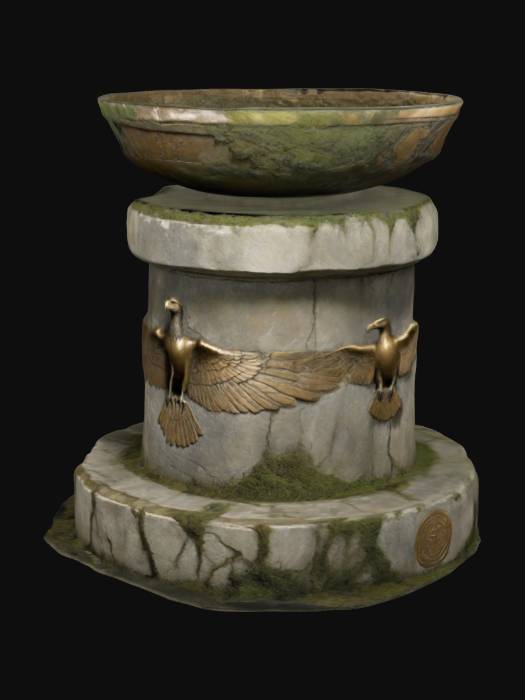
미적 점수 (1~10점): 9